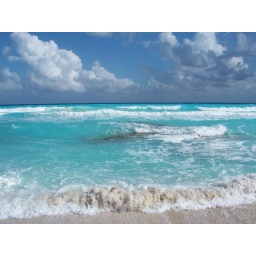
beach by the hotel (you can't really swim here; note large rocks under water)